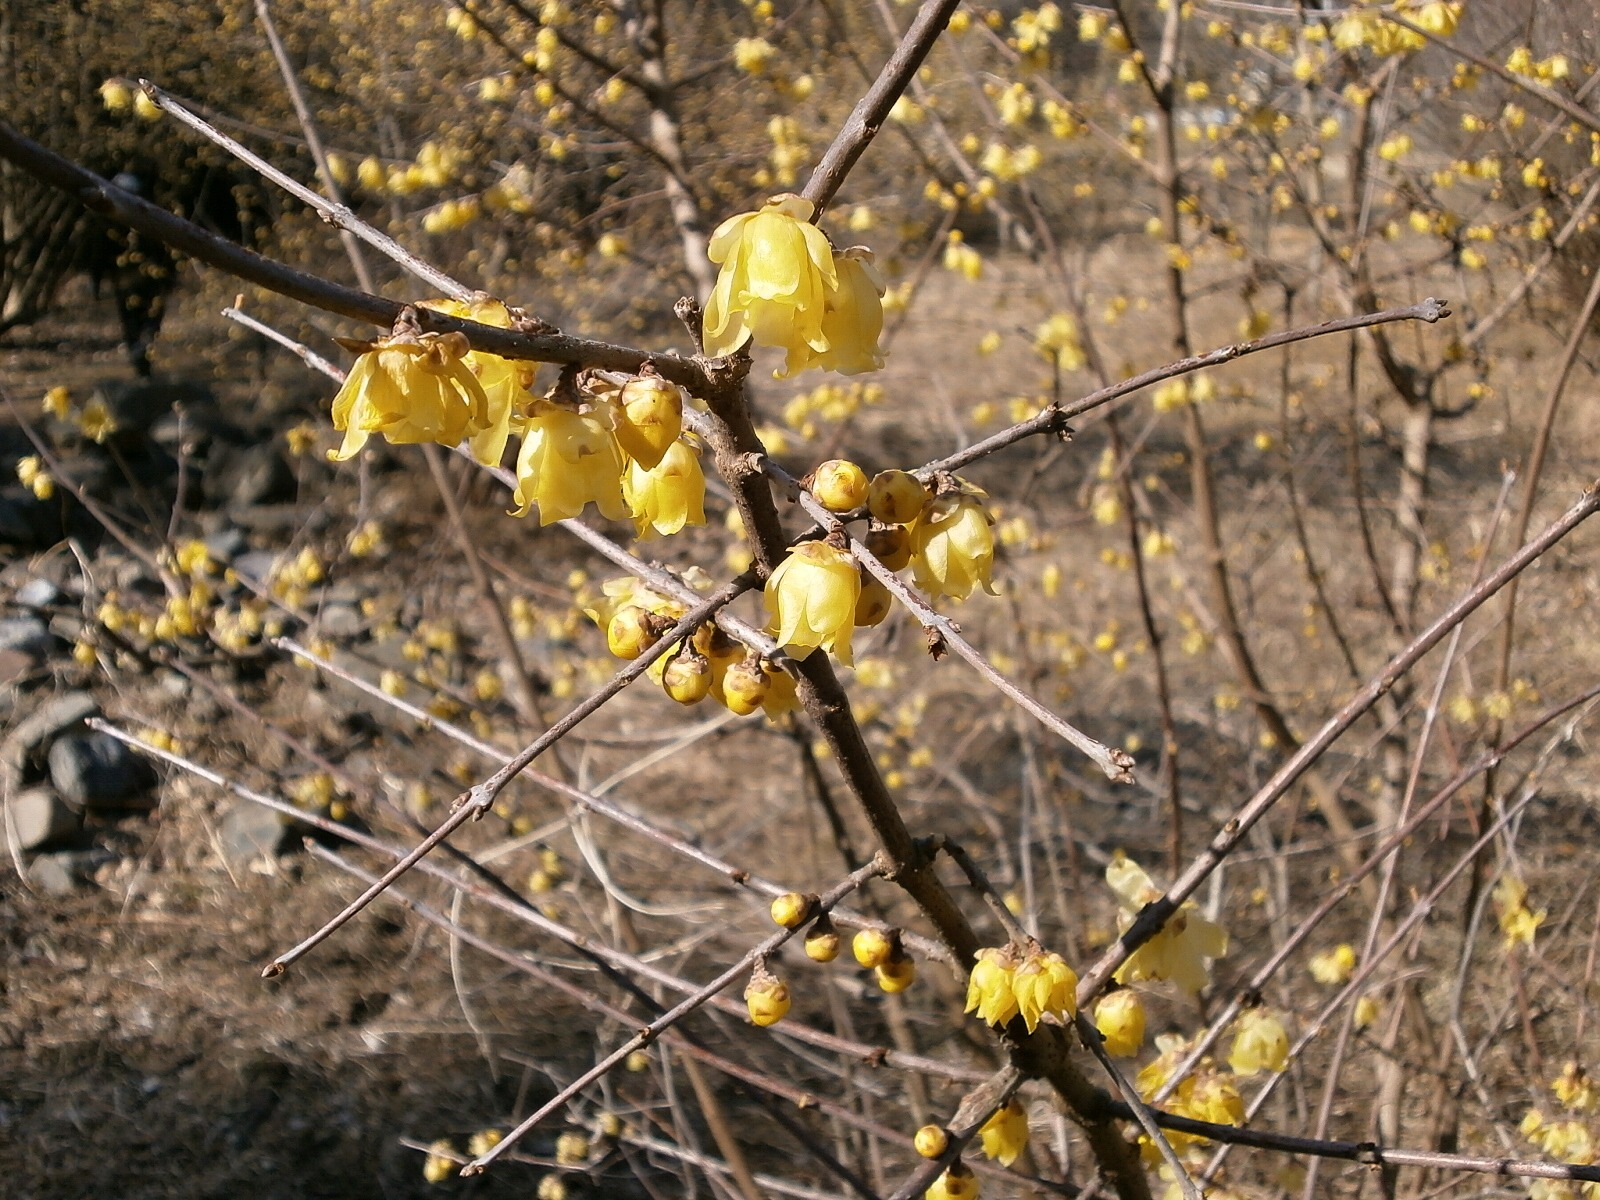
tree, nature, branch, blossom, plant, wood, fruit, leaf, flower, spring, produce, autumn, yellow, flora, robin, season, fauna, wildflower, flowers, plum, shrub, macro photography, flowering plant, land plant